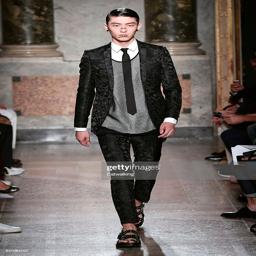
a model walks the runway at the summer fashion show during milan menswear fashion week .